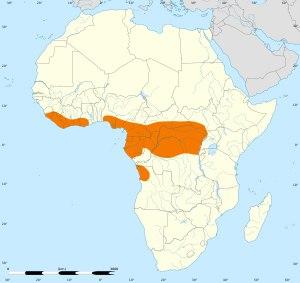
Le Serpentaire du Congo est une espèce d'oiseaux de la famille des Accipitridae. Ce rapace est un oiseau de taille moyenne, avec des ailes courtes et arrondies et une longue queue arrondie. Le dos est coloré de différents tons de brun et l'animal possède une petite crête. Sa poitrine, blanche avec une teinte rousse variable, est couverte de taches rondes noirâtres chez la sous-espèce type. La sous-espèce C. s. batesi n'arbore ces points que sur les flancs. Le Serpentaire du Congo ressemble à l'Aigle de Cassin et quelques ornithologues pensent que cette ressemblance est un des rares exemples de mimétisme aviaire. C'est un rapace très bruyant et, souvent, l'une des espèces les plus entendues dans son habitat. Cet oiseau se nourrit de serpents, de caméléons et de crapauds, qu'il chasse en fondant sur ses proies depuis un perchoir situé dans le sous-bois des forêts. Son excellente vue lui permet de chasser dans la forêt sombre. On connaît très peu ses habitudes de reproduction ; l'espèce est supposée se reproduire de juin à décembre.